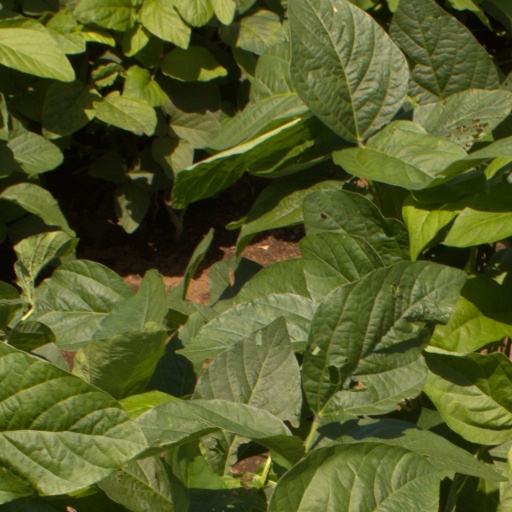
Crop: soybean